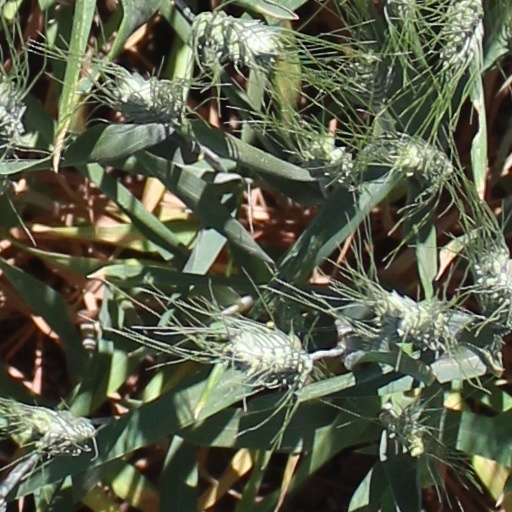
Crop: wheat